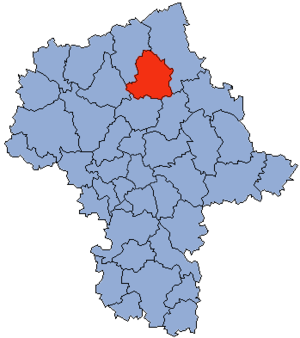
Le powiat de Maków est un powiat de la voïvodie de Mazovie, dans le centre-est de la Pologne.